Sport in Israel

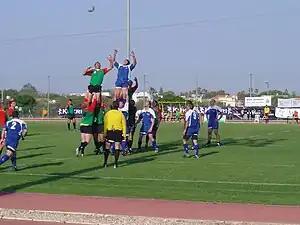
Lithuania national rugby union team playing Israel

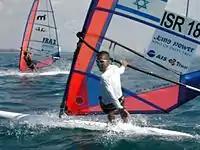
Gal Fridman, winner of Israel's first Olympic gold medal

Israeli gymnast Neta Rivkin won a silver medal in the Rhythmic Gymnastics European Championships held in Minsk in 2011, to become the first gymnast of the country to win a medal at the European Championships. Rivkin also won the first world medal for Israel in rhythmic gymnastics at the World Rhythmic Gymnastics Championships held in Montpellier, France in 2011, and she won the bronze medal at the hoop final. The Israeli rhythmic gymnastic group also won the bronze medal at the event final of 3 ribbons and 2 hoops at the World Championships in Montpellier.